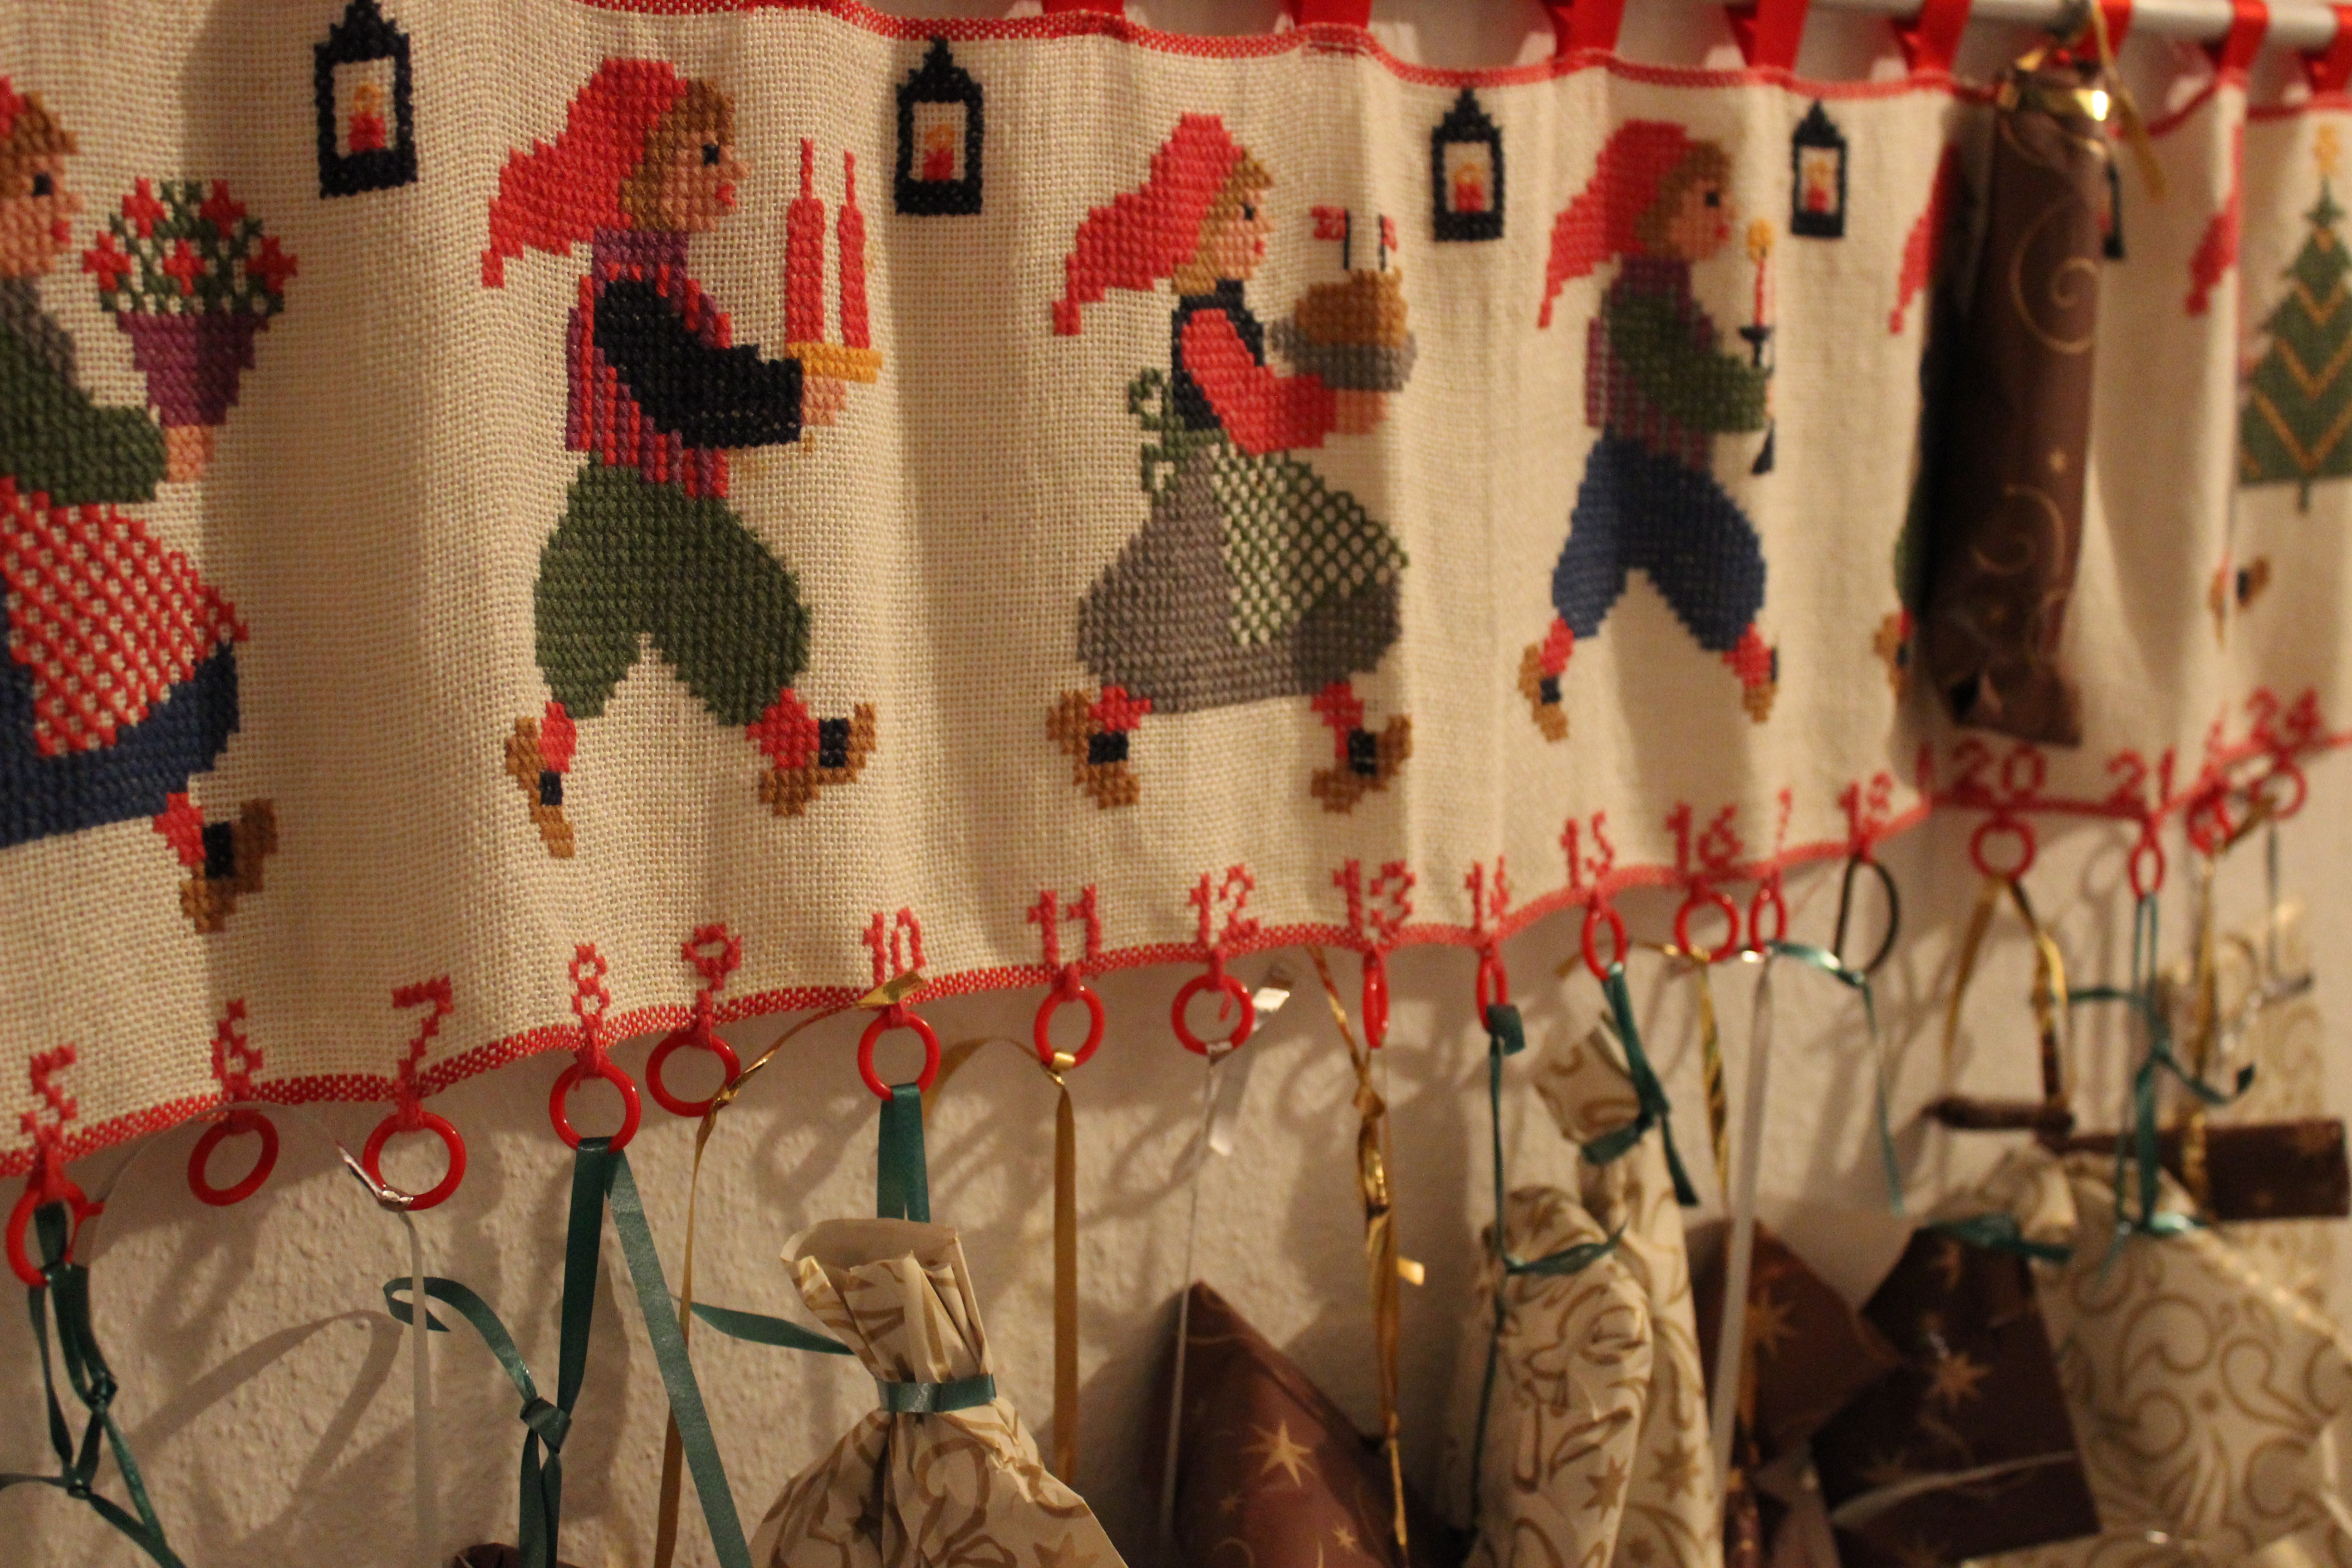
decoration, pattern, bag, clothing, christmas, advent, gifts, christmas time, textile, art, calendar, packed, surprise, advent calendar